Hariprasad Chaurasia

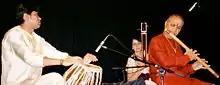
Hariprasad Chaurasiya in concert, accompanied by Udai Mazumdar of Benares Gharana

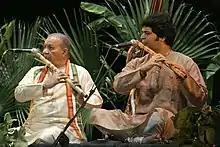
Hari Prasad and Rakesh Chaurasia in concert

Chaurasia started learning vocal music from his neighbour, Rajaram, at the age of 15. Later, he switched to playing the flute under the tutelage of Bholanath Prasanna of Varanasi for eight years. He joined the All India Radio, Cuttack, Odisha in 1957 and worked as a composer and performer. Much later, while working for All India Radio, he received guidance from the reclusive Annapurna Devi, daughter of Baba Allaudin Khan. She only agreed to teach him if he was willing to unlearn all that he had learnt until then. Another version is that she only agreed to teach him after he took the decision to switch from right-handed to left-handed playing to show her his commitment. In any case Chaurasia plays left-handed to this day.